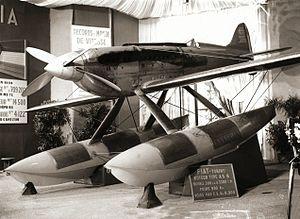
Le Salon international de l'aéronautique et de l'espace de Paris-Le Bourget, plus connu sous le nom de Salon du Bourget, ou sous le sigle SIAE, est une des plus importantes manifestations internationales de présentation de matériels aéronautiques et spatiaux, se déroulant à l'aéroport du Bourget, au nord-est de Paris. Connu des anglophones sous le nom de Paris Air Show, il est organisé tous les deux ans, juste avant et en alternance avec le salon aéronautique de Farnborough en Angleterre, et le Salon aéronautique international de Berlin en Allemagne. Il est le premier rendez-vous de l'industrie aéronautique mondiale.
Le Macchi MC.72 est un hydravion expérimental conçu et construit par l'avionneur italien Macchi Aeronautica. Le MC.72 a détenu le record mondial de vitesse pour tous les avions pendant cinq ans. En 1933 et en 1934, cet avion, piloté par l'adjudant Francesco Agello, établi le record du monde de vitesse pour les hydravions à moteur à pistons qu'il détient toujours à ce jour.